Guadeloupe

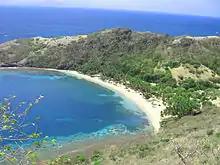
Plage de Pompierre, one of the many beaches on Guadeloupe that draw in tourists

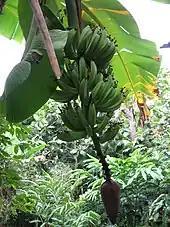
Banana plantations on Basse-Terre

The economy of Guadeloupe depends on tourism, agriculture, light industry and services. It is reliant upon mainland France for large subsidies and imports and public administration is the largest single employer on the islands. Unemployment is especially high among the youth population.